The App

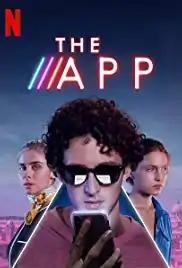

The App is a 2019 Italian drama directed by Elisa Fuksas, written by Elisa Fuksas and Lucio Pellegrini, and starring Vincenzo Crea, Jessica Cressy and Greta Scarano.